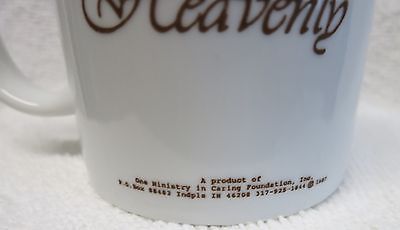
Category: mug